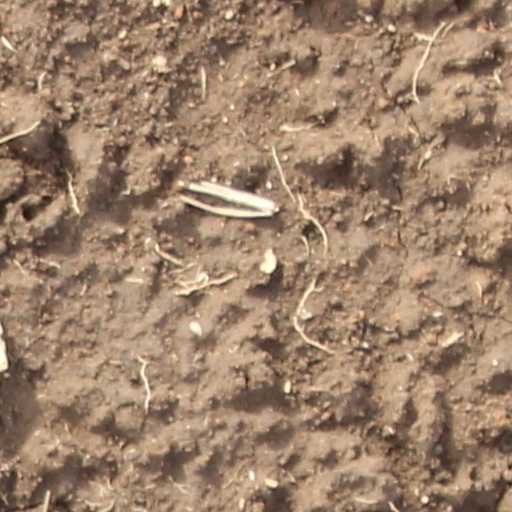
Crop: wheat